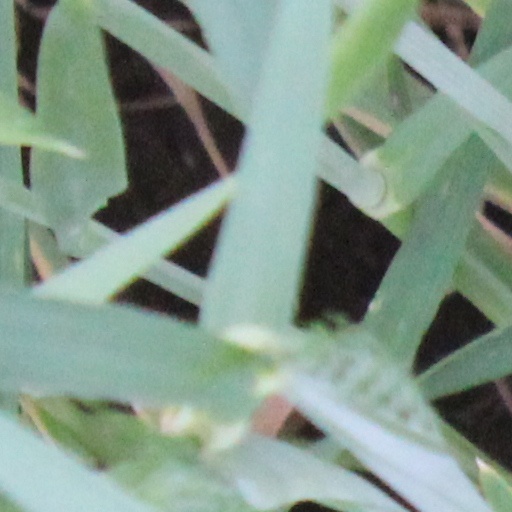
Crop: wheat